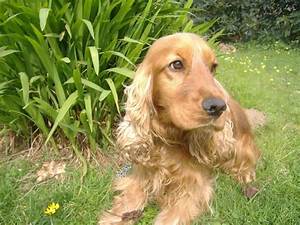
Label: dog